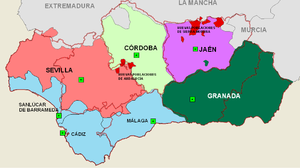
La sierra Morena est une chaîne de montagne dans le Sud de l'Espagne, au nord de Cordoue. Peu peuplée, elle reste relativement isolée et sauvage. Elle abrite ainsi plusieurs zones naturelles protégées.